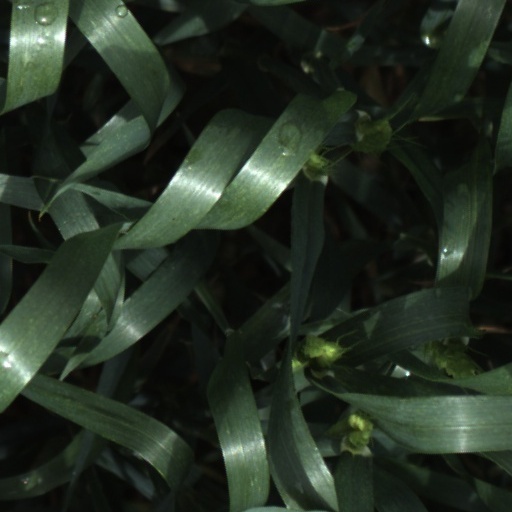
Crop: wheat